Spain–United States relations

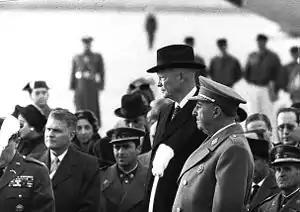
Francisco Franco and United States President Dwight D. Eisenhower in Madrid in 1959

When the Spanish Civil War erupted in 1936, the United States remained neutral and banned arms sales to either side. This was in line with both American neutrality policies, and with a Europe-wide agreement to not sell arms for use in the Spanish war lest it escalate into a world war. Congress endorsed the embargo by a near-unanimous vote. Only armaments were embargoed; American companies could sell oil and supplies to both sides. Roosevelt quietly favored the left-wing Republican (or "Loyalist") government, but intense pressure by American Catholics forced him to maintain a policy of neutrality. The Catholics insisted that lifting the embargo in favor of the Republican government "could only be the act of a hypocrite or a sucker" because, according to them, priests and nuns weren't given proper burials and were immolated by the anarchist elements of the Loyalist coalition. This successful pressure on Roosevelt was one of the handful of foreign policy successes notched by Catholic pressures on the White House in the 20th century. Nazi Germany and Fascist Italy provided munitions, and air support, and troops to the Nationalists, led by Francisco Franco. The Soviet Union provided aid to the Loyalist government, and mobilized thousands of volunteers to fight, including several hundred Americans in the Abraham Lincoln Battalion. All along the Spanish military forces supported the nationalists, and they steadily pushed the government forces back. By 1938, however, Roosevelt was planning to secretly send American warplanes through France to the desperate Loyalists. His senior diplomats warned that this would worsen the European crisis, so Roosevelt desisted.